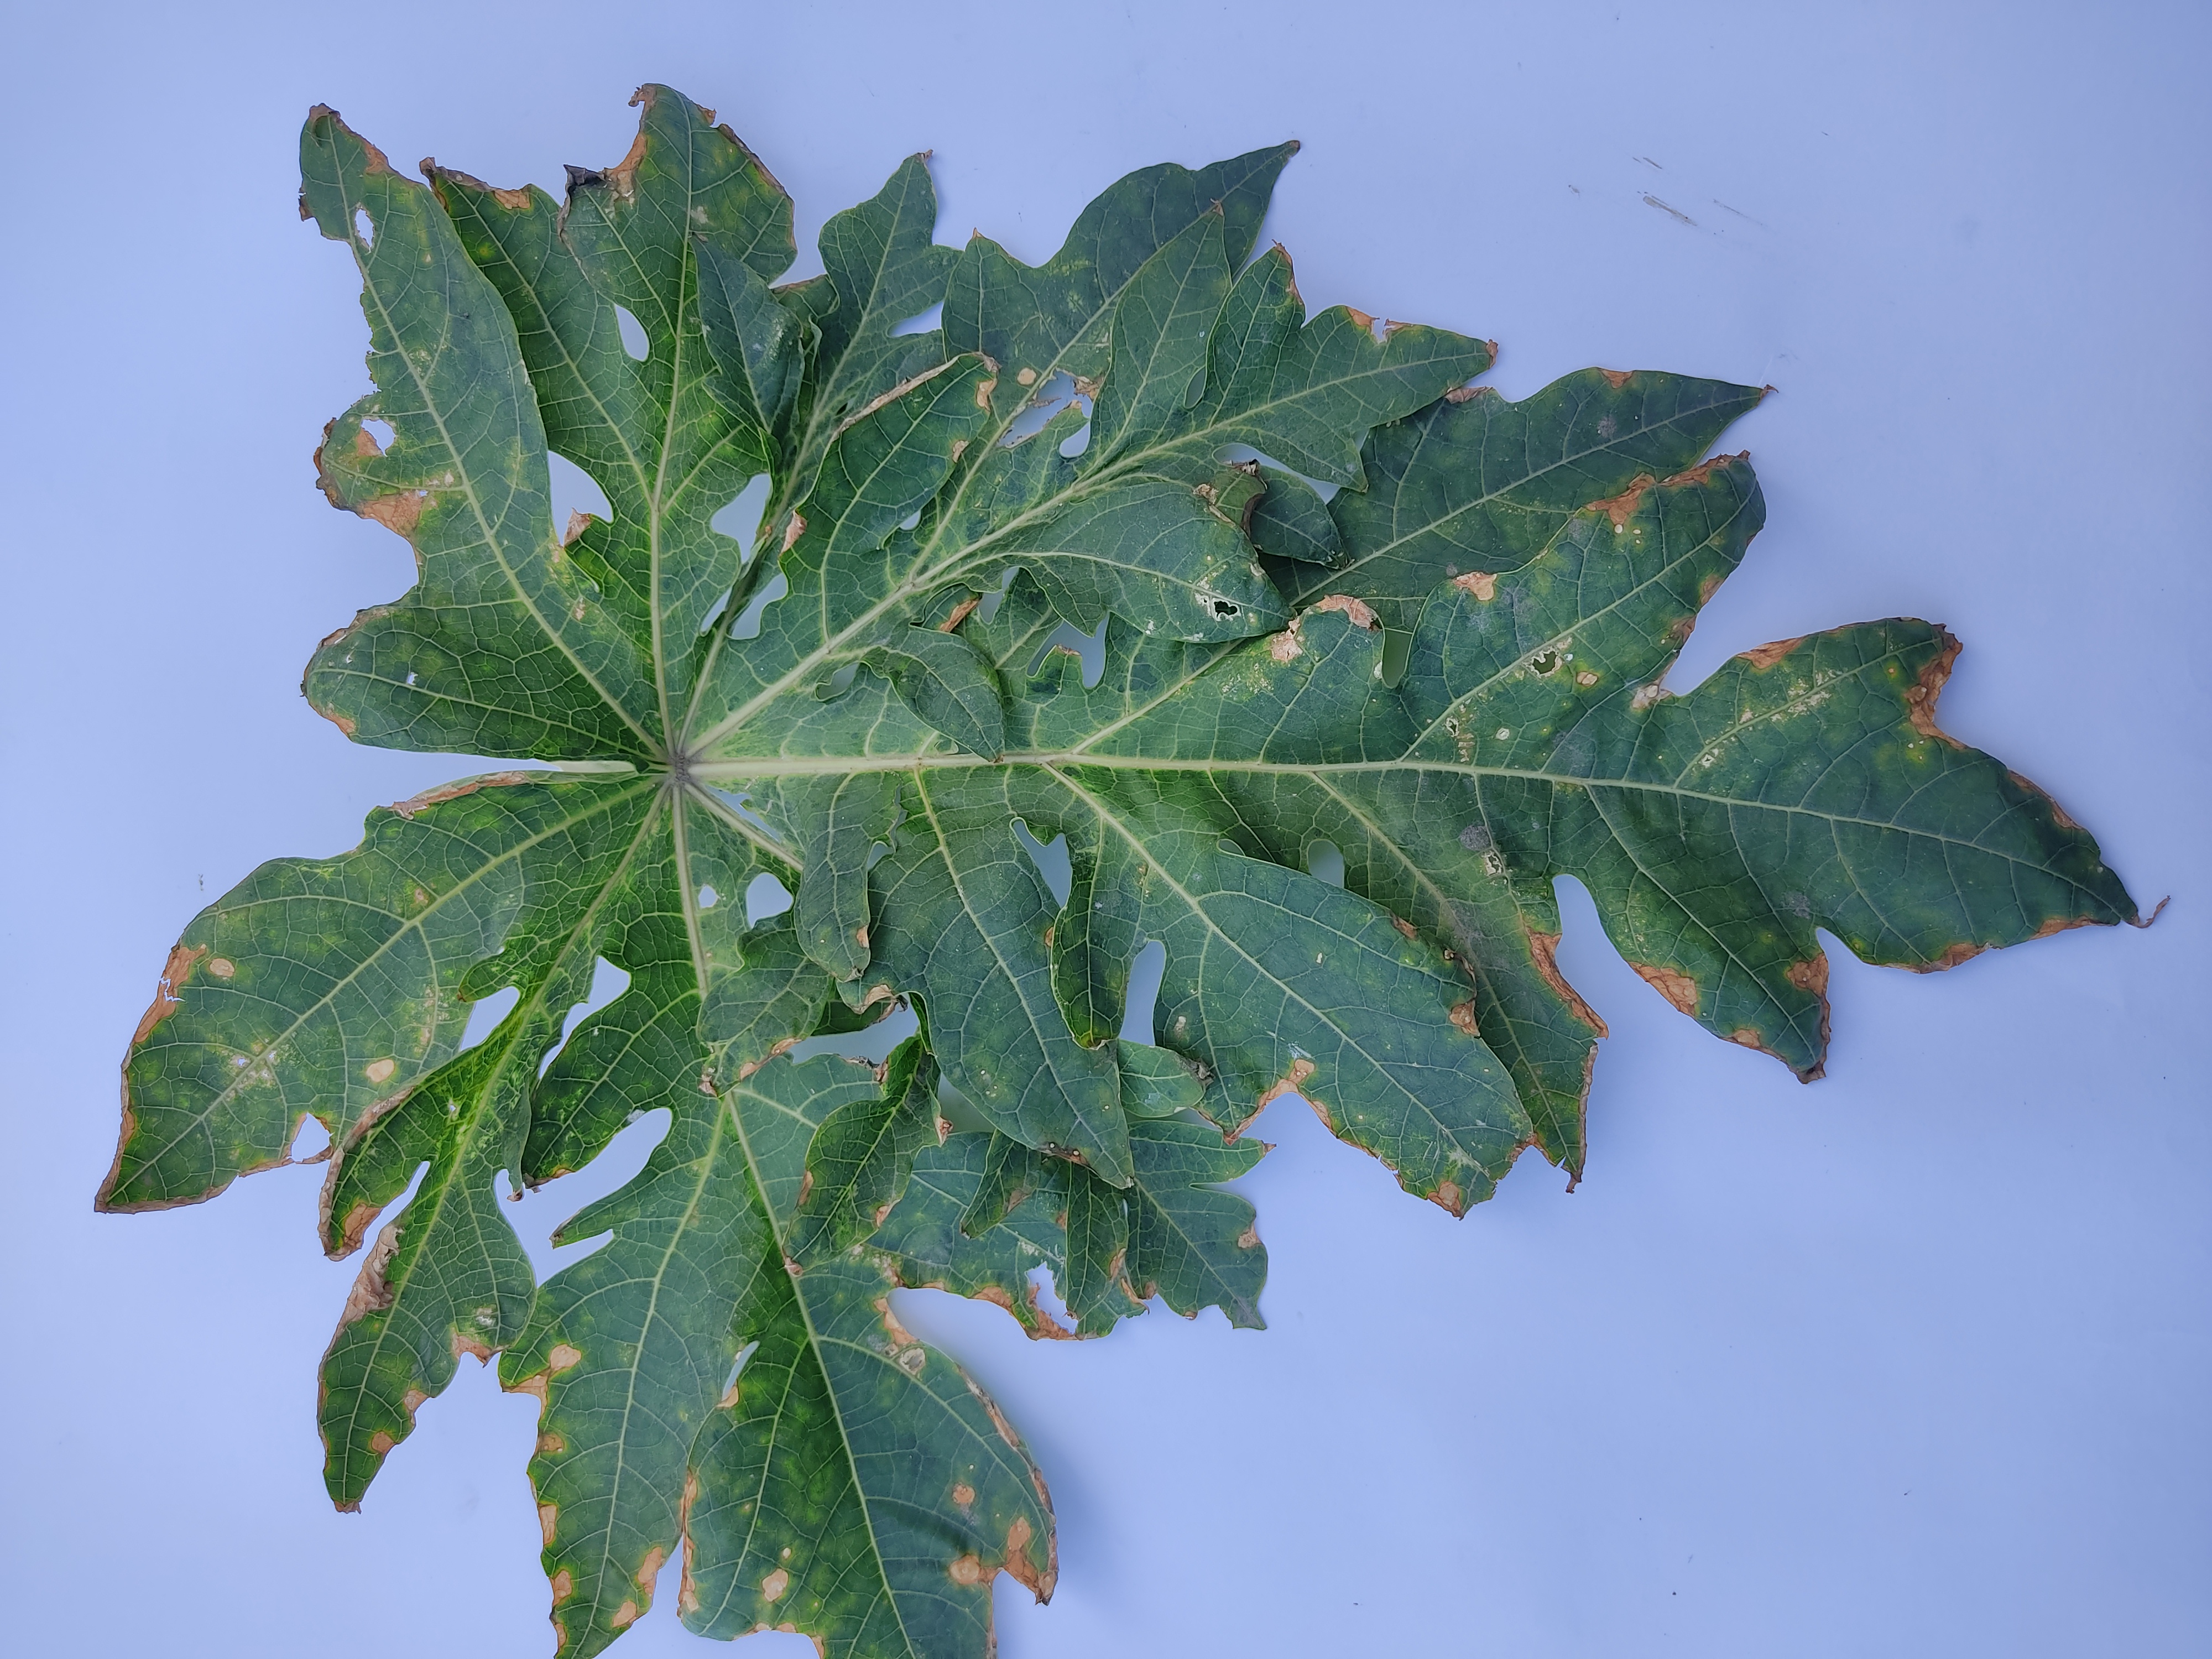
Label: Mite Disease